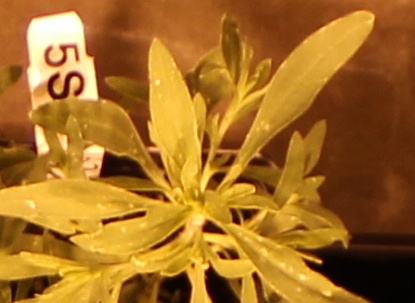
Label: Kochia